Pedal point

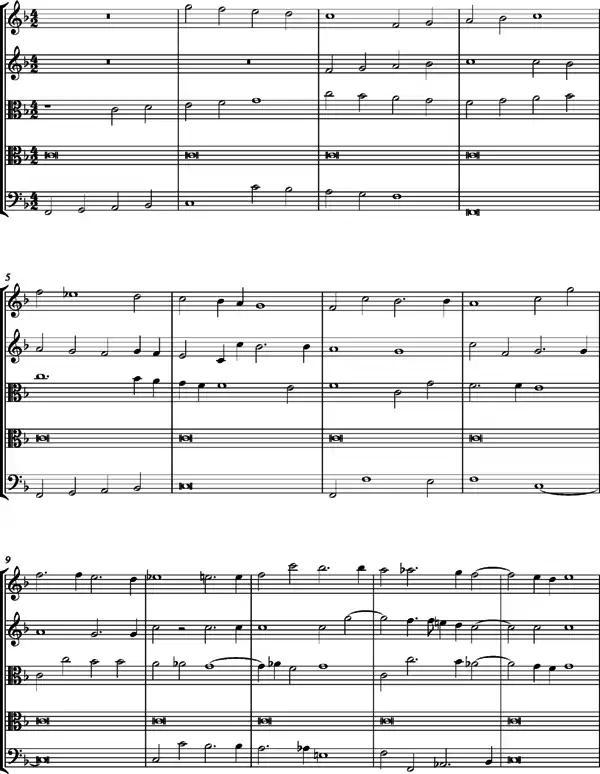
Purcell Fantazia upon One Note, opening bars.

Pedal points are often found near the end of fugues "... to reestablish the tonality of the composition after it has become clouded by the numerous modulations and digressions along the way within the middle entries of the subject and answer and in the connecting episodes". Fugues often conclude with figures written over a bass pedal point: